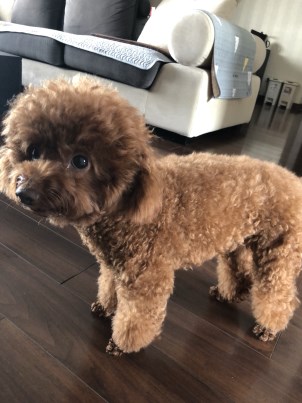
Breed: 2925-n000114-toy_poodle